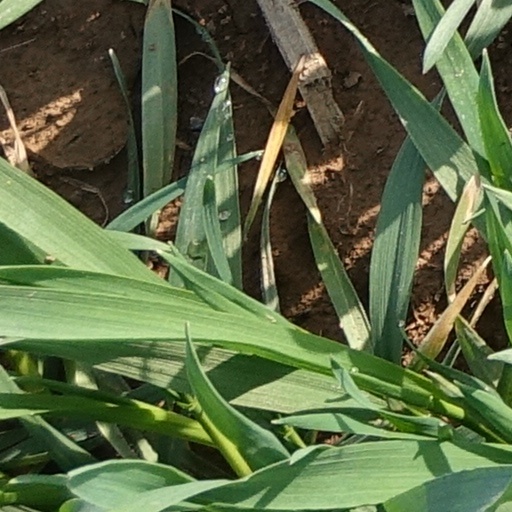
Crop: wheat